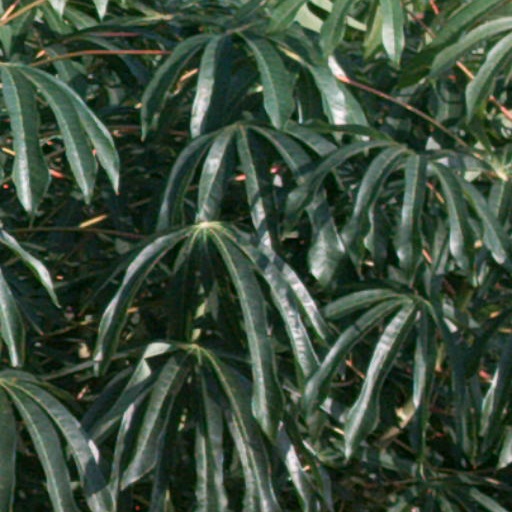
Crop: cassava